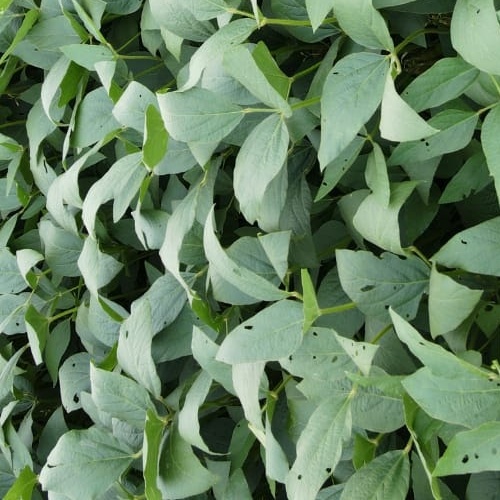
Label: Diabrotica_speciosa